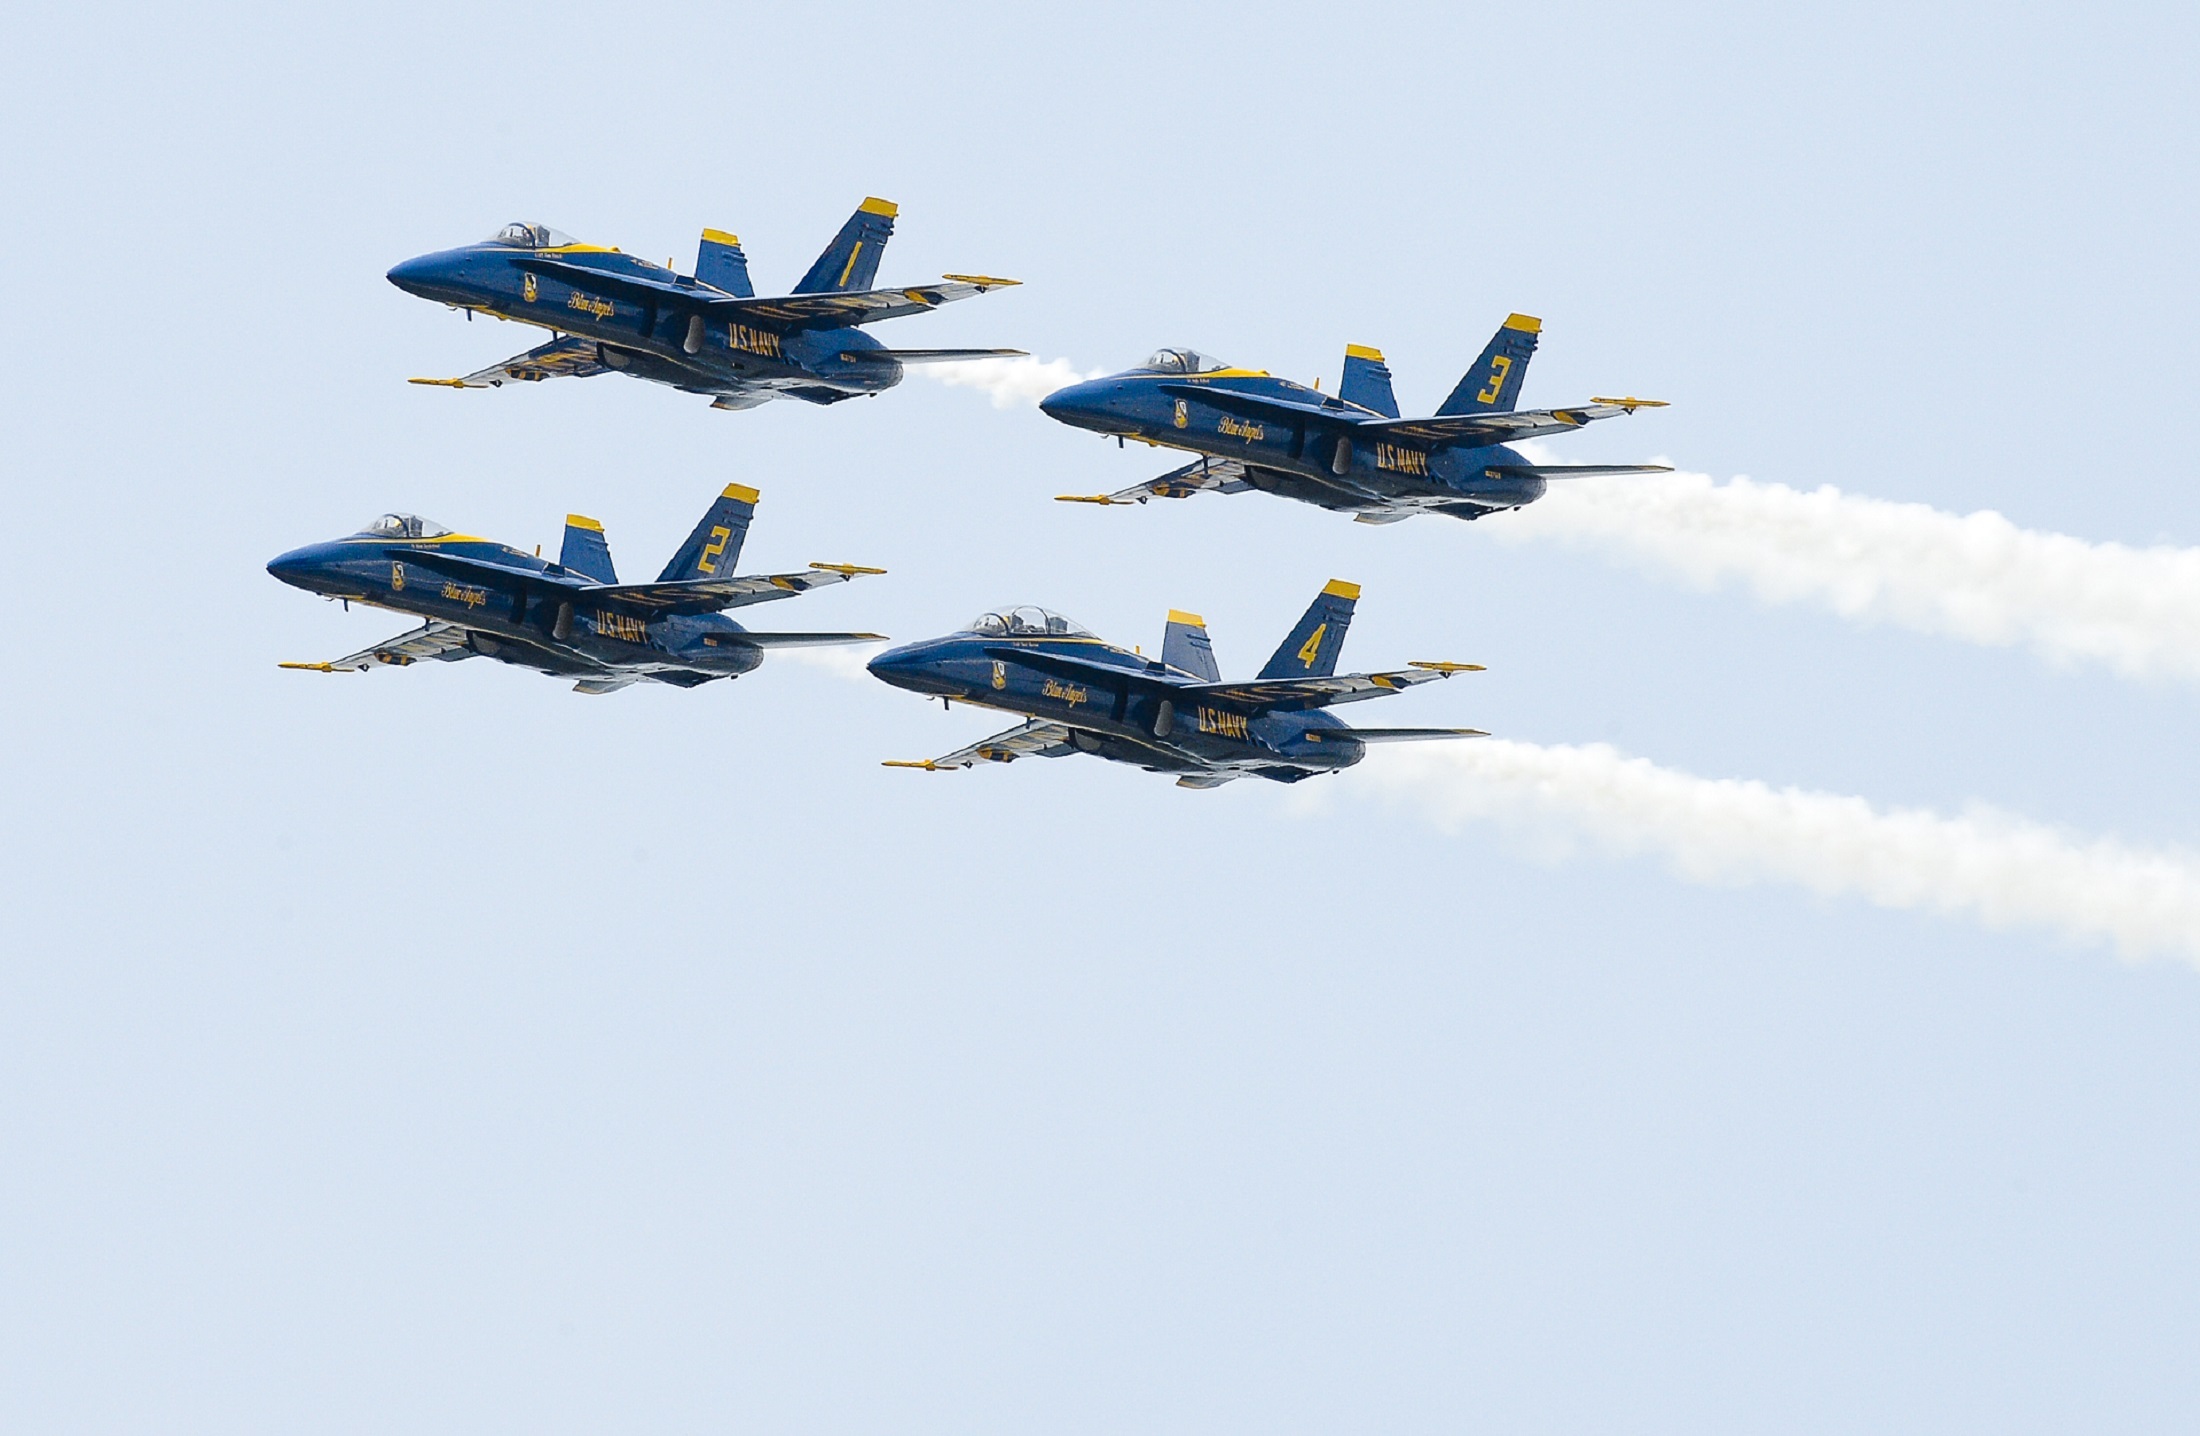
group, smoke, airplane, aircraft, vehicle, airline, aviation, flight, usa, skill, team, airplanes, performance, teamwork, event, navy, planes, jets, blue angels, air show, air force, demonstration squadron, aerobatics, team work, fighters, fighter aircraft, military aircraft, atmosphere of earth